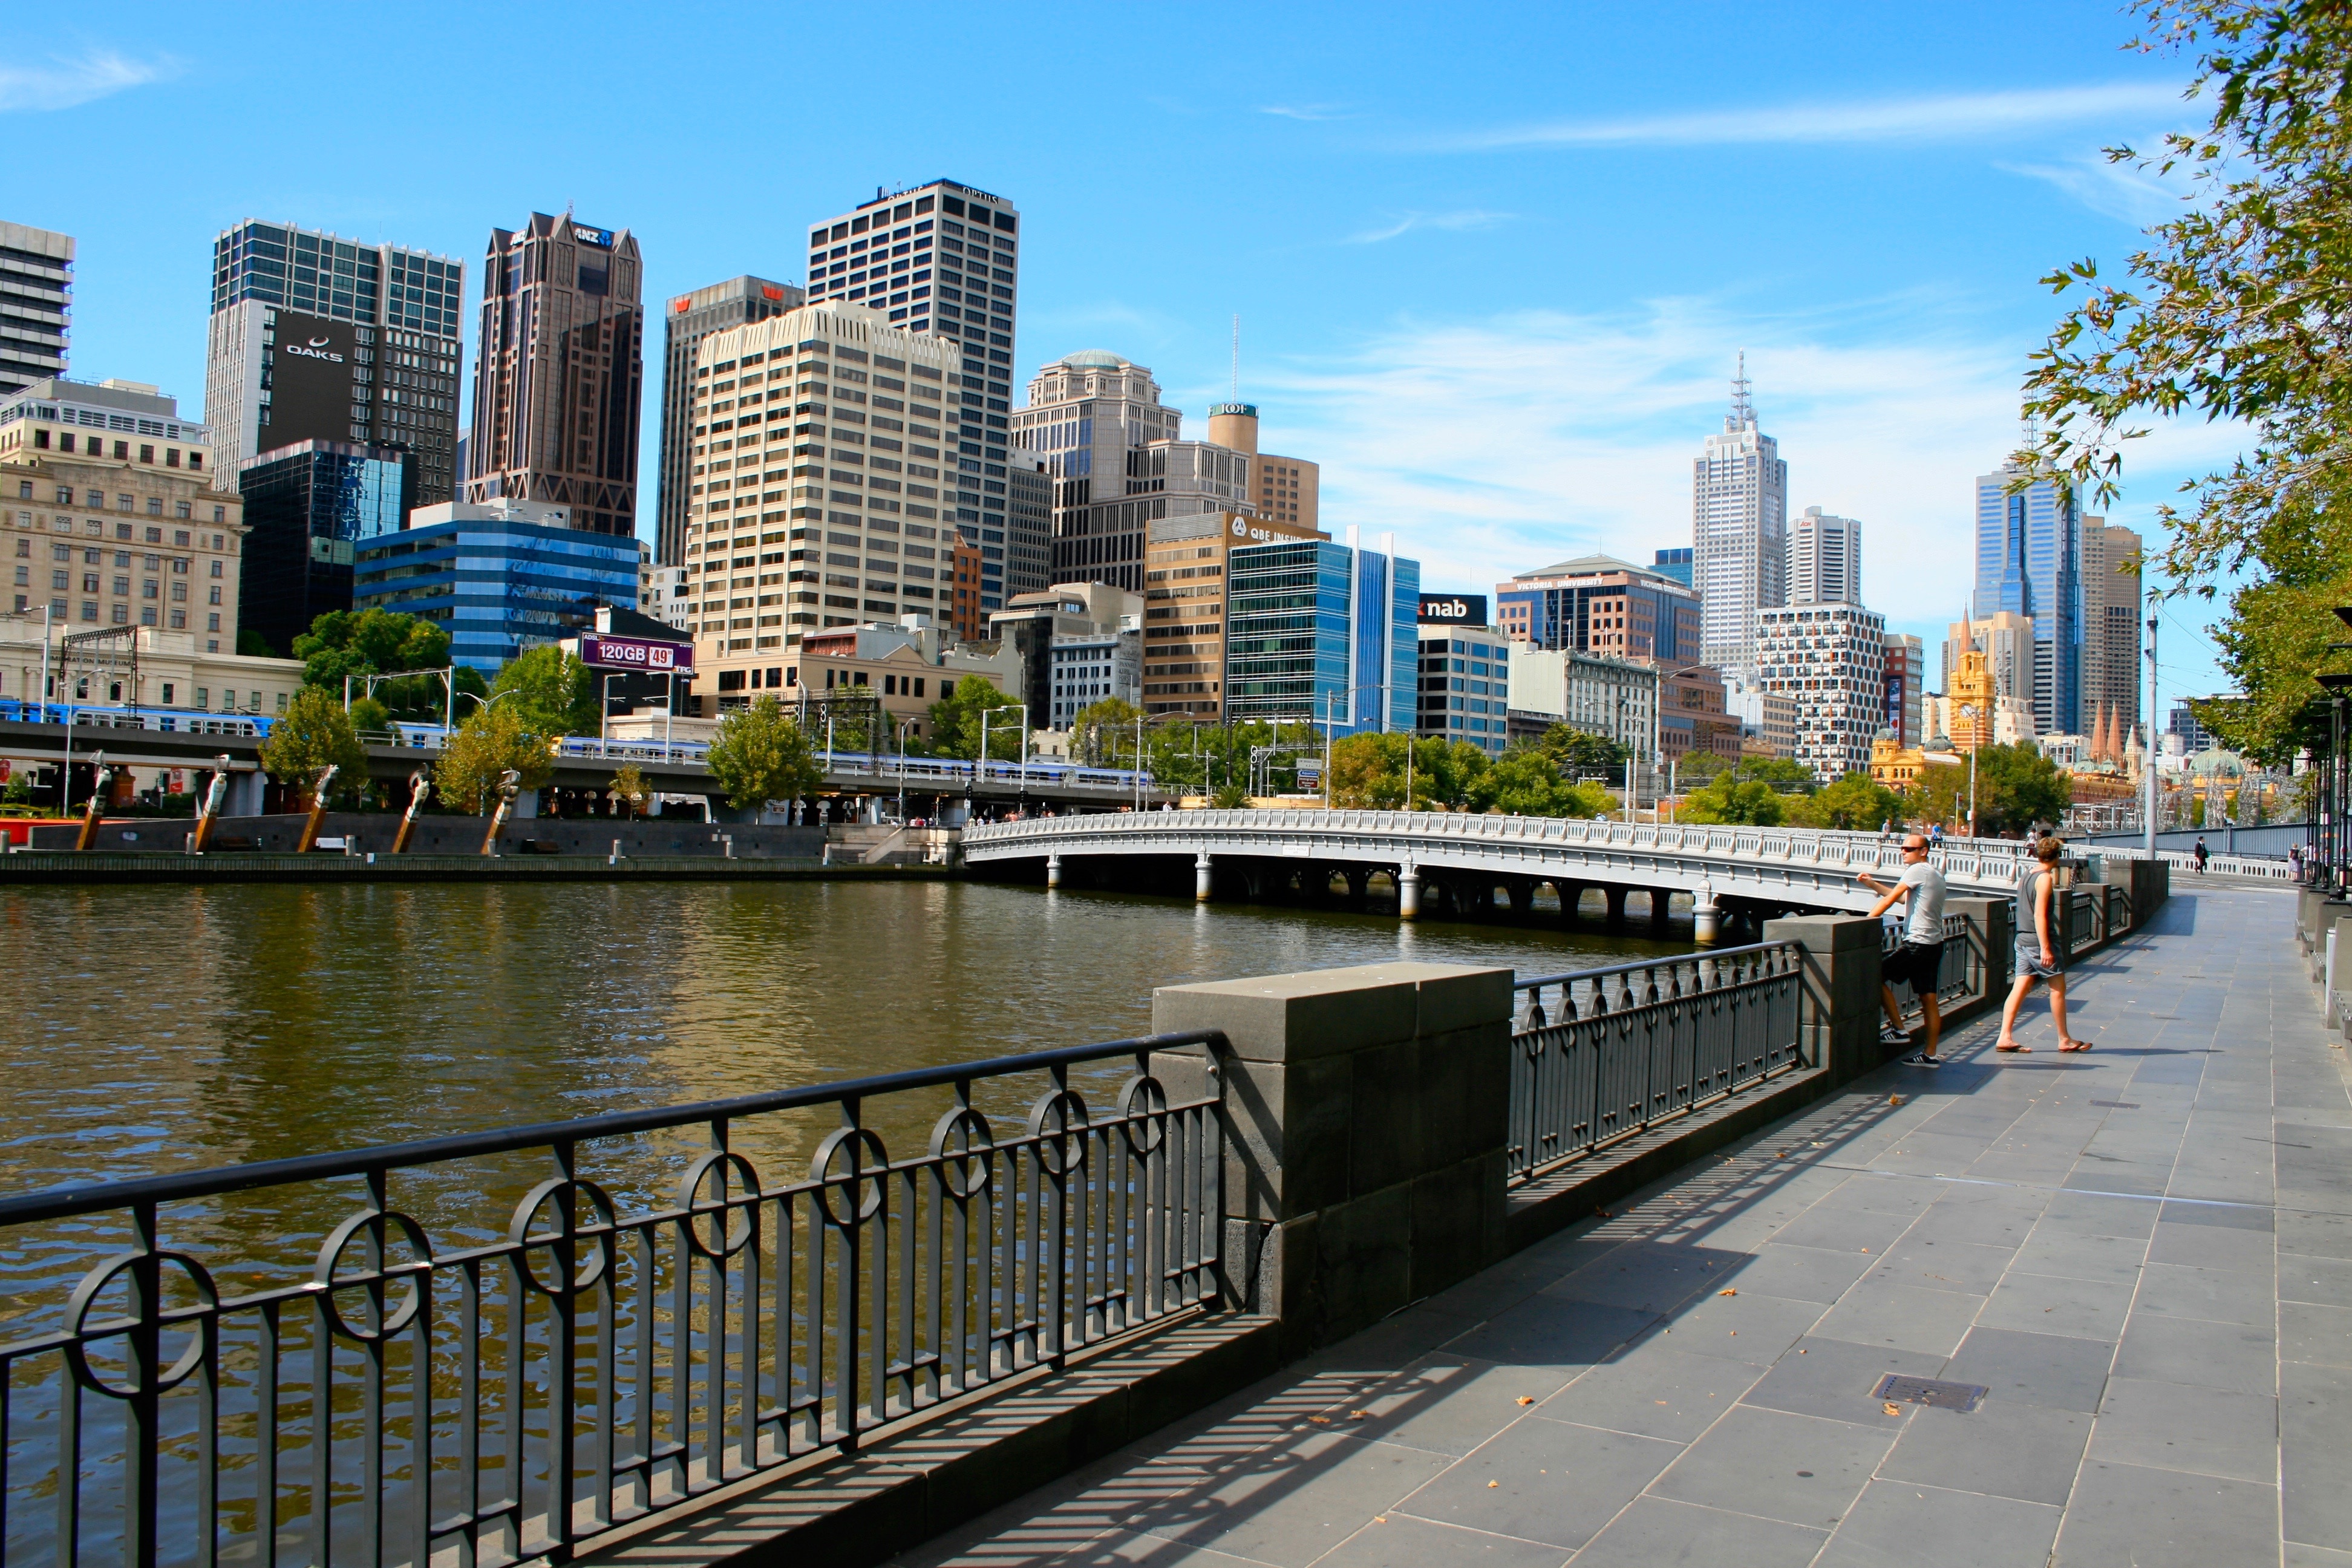
water, architecture, boardwalk, bridge, skyline, city, skyscraper, river, canal, walkway, cityscape, downtown, transport, landmark, tourism, waterway, body of water, australia, victoria, melbourne, melbourne skyline, melbourne city, urban area, geographical feature, human settlement, metropolitan area